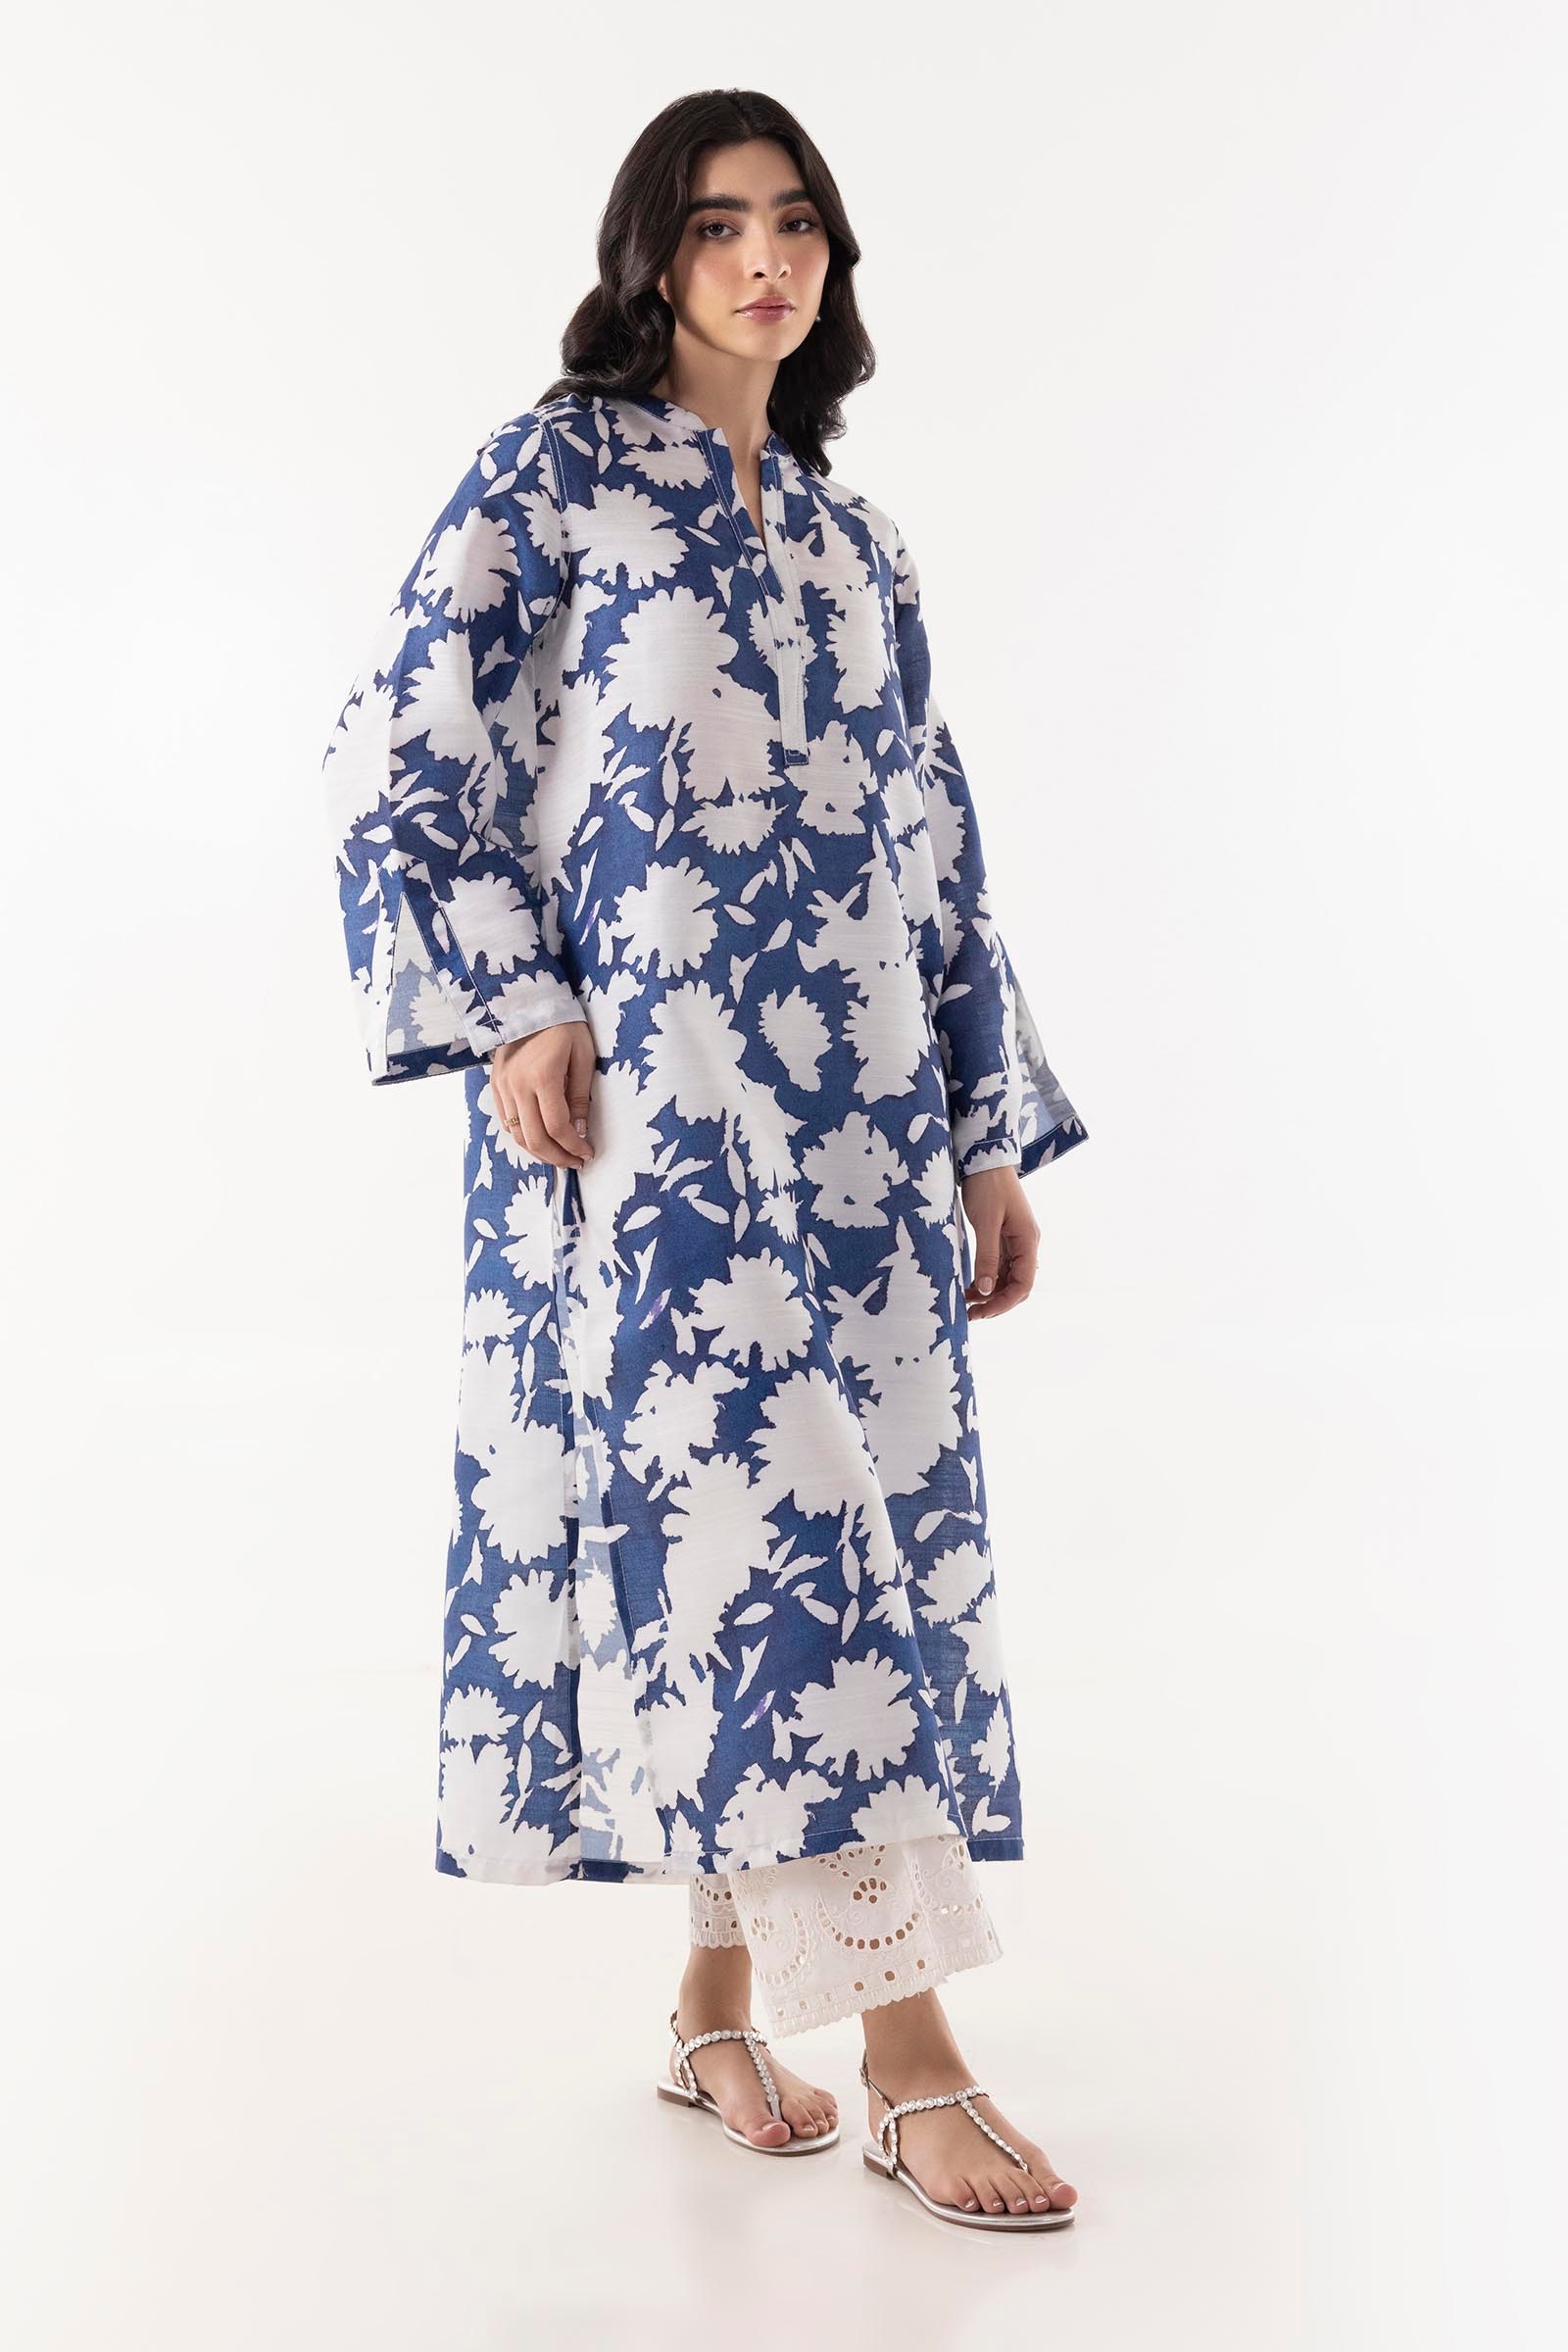
navy multi floral print cotton tunic